Dead to Rights (Game Boy Advance)

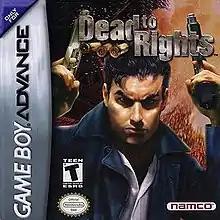
North American box art

Dead to Rights is a top-down shooter video game for the Game Boy Advance. It was developed by Torus Games and published by DSI Games in 2004. It is loosely based on the original "Dead to Rights" console game.